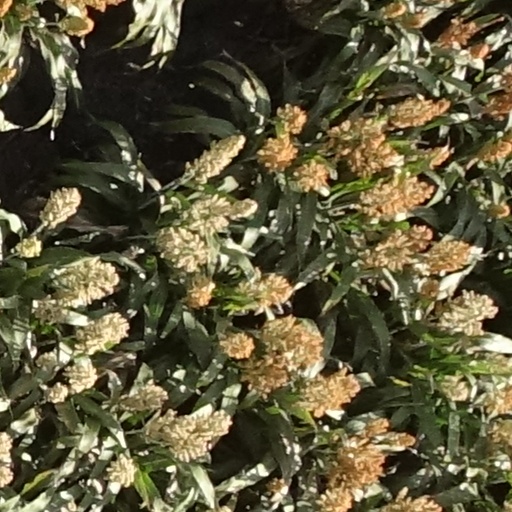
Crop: sorghum